Walter L. J. Bayler

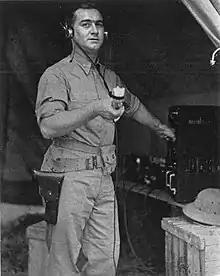
LtCol Walter Bayler controlling fighters from his communications station on Guadalcanal.

Bayler flew into Guadalcanal himself piloting a Grumman J2F Duck on 29 August 1942. Serving as the communications officer for Marine Aircraft Group 23, his mission once again was to establish air-to-ground communications facilities. On Guadalcanal he also established an early version of a TACAN to guide friendly aircraft back to Henderson Field. When the SCR-270 long range radar arrived on 20 September 1942, LtCol Bayler took over the radar detachment and began providing fighter direction. This radar and the early warning that it provided were critical to the success of the Cactus Air Force and the battle for Guadalcanal during the early stages of the campaign. The radar picked up incoming aircraft over New Georgia giving Marine fliers enough advanced warning that they did not need to maintain a constant combat air patrol. This allowed the 1st Marine Aircraft Wing to husband its resources at a time when aircraft and parts were difficult to attain. Radar operators passed distance and bearing information to Bayler at his communications facility via telephone and he then relayed this information to Marine fighter pilots overhead in their F4F Wildcats. From his communications room he could also deconflict fighter aircraft from the anti-aircraft guns of the 3rd Defense Battalion. Bayler and his team assisted interdiction efforts against the Tokyo Express by relaying critical real-time information on Japanese shipping to US aircraft. They also coordinated aviation assets during the rescue mission to save personnel in Ironbottom Sound after the and were sunk in September/October 1942. Bayler departed Guadalcanal on 5 November 1942.